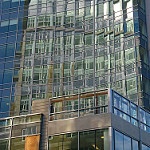
Scene: Outdoor